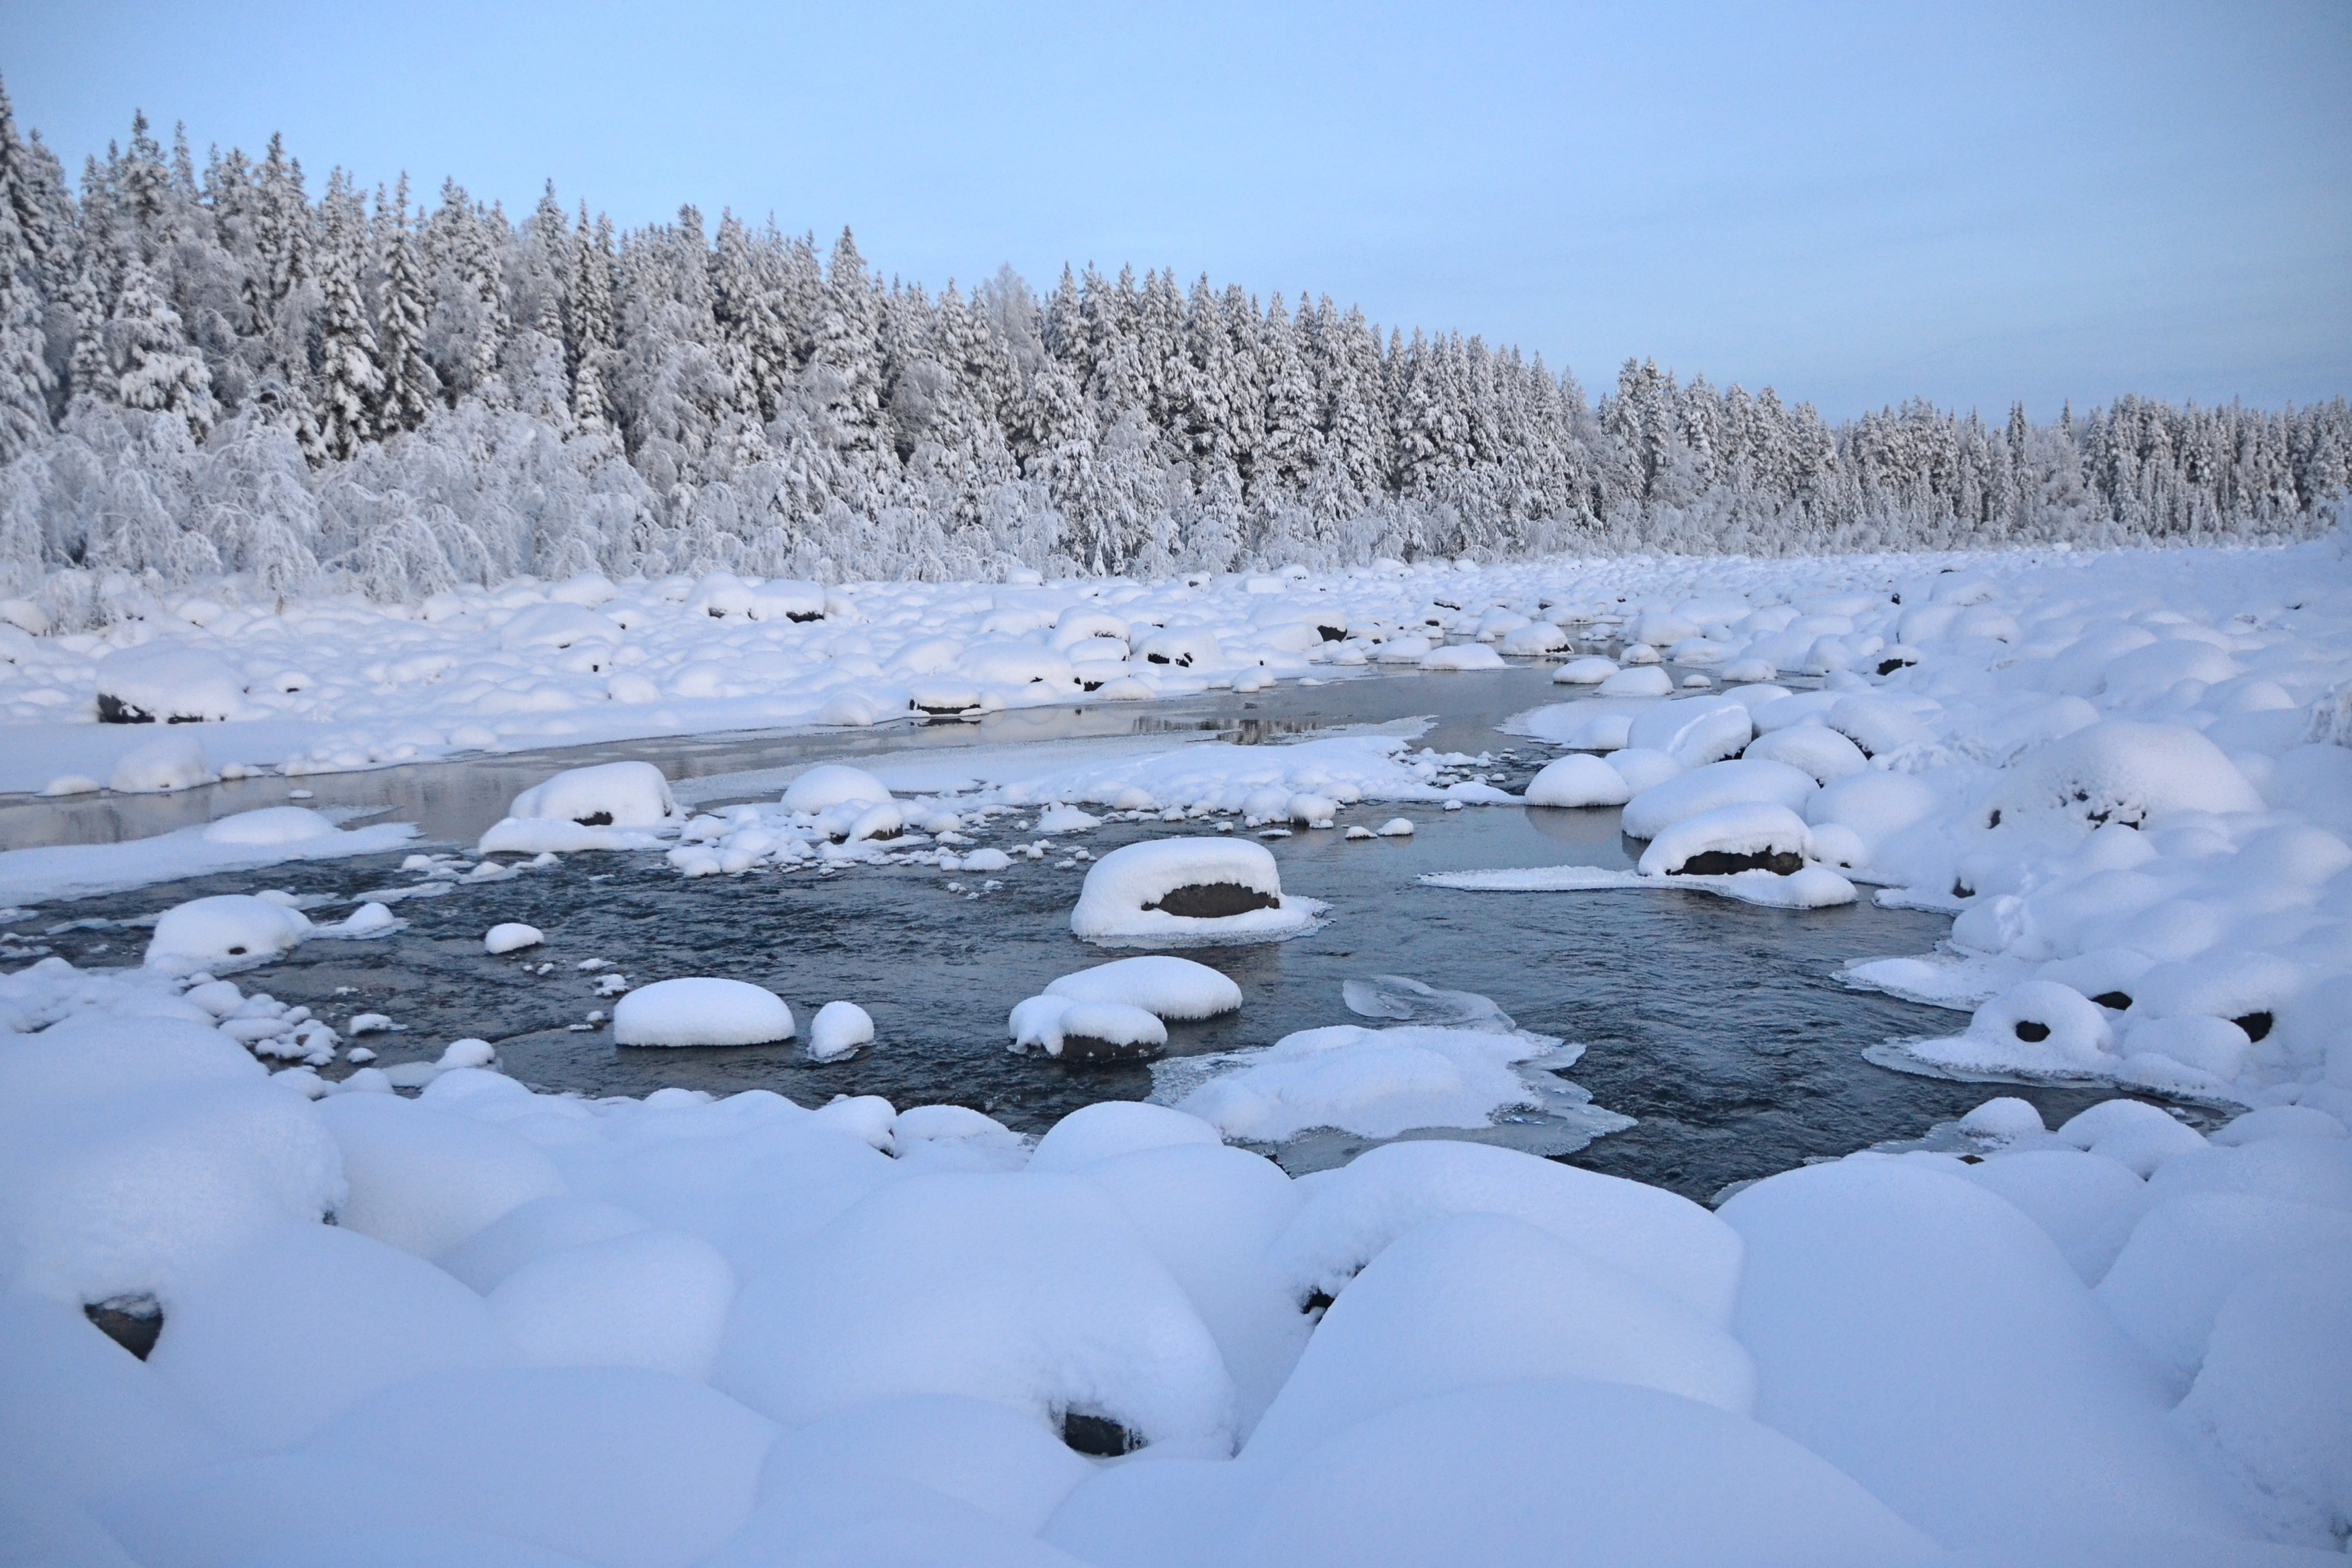
snow, winter, frost, ice, weather, arctic, season, icy, sweden, wintry, tundra, freezing, lapland, arctic ocean, geological phenomenon